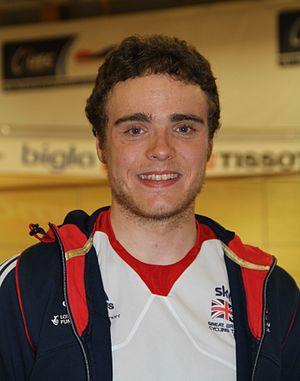
Steven James Burke, né le 4 mars 1988 à Burnley, est un coureur cycliste britannique. Spécialiste de la poursuite individuelle et par équipes, il a remporté plusieurs titres européens et nationaux dans ces disciplines. En 2012, il devient champion olympique et champion du monde de poursuite par équipes. Il est une deuxième fois champion olympique de cette discipline en 2016.